Aaron Whitefield

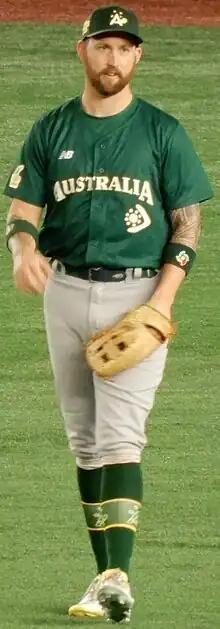
Whitefield with the Australia national baseball team in 2023

Aaron James Whitefield (born September 2, 1996) is an Australian professional baseball outfielder who is a free agent. He has previously played in Major League Baseball (MLB) for the Minnesota Twins and Los Angeles Angels.